War on women

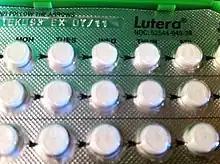
Birth Control Pills

The "war on women" narrative was particularly salient in the 2012 presidential election because Obama's campaign largely targeted female voters and attempted to spread the narrative that the Republican party and Mitt Romney were out of touch with women's issues. A 2015 Fordham University study by Deckman and McTague studied the effects of the "war on women" narrative and vote choice in the 2012 election with respect to two issues: birth control insurance coverage and abortion attitudes. They found that voters, but particularly women, who supported the Obama administration's birth control mandate were far more likely to vote for Obama than those who didn't. However, abortion attitudes were found not to be a strong predictor of vote choice in this election. This disparity was characterized largely due to a difference in conceptualization of the issues. While abortion was seen more as a moral/cultural issue, the birth control mandate was viewed more as an economic and social welfare issue. Due to these differences, it is difficult to tell whether the "war on women" narrative played a positive or negative role in women's vote choice in the 2012 presidential election.